Hywel Davies (journalist)

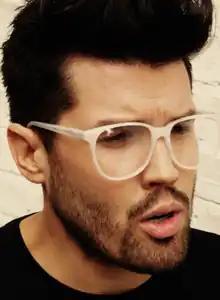
Hywel Davies

Previously the fashion editor at iconic lifestyle magazine Sleazenation, he has also written for "Arena", "Vogue", "ELLE", "Wallpaper", "Nylon", "Dazed and Confused", "Dansk", "Self Service", "Fashion Inc", "Grafik", "Time Out", "The Guardian", "The Sunday Telegraph", "The Financial Times", "The Observer", "The Independent" and "SHOWstudio".